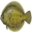
Label: flatfish